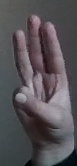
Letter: thaa